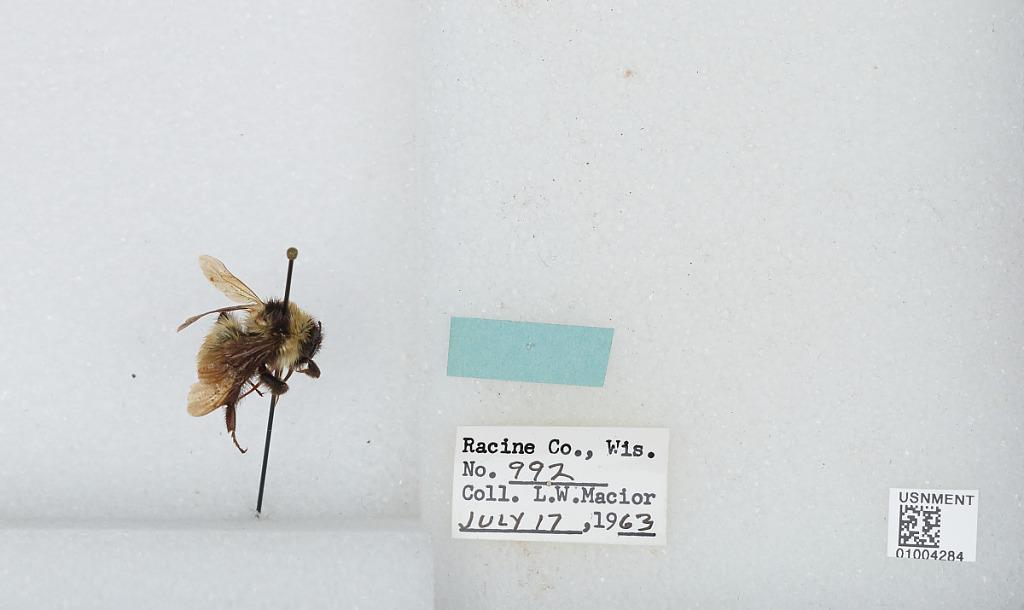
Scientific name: Bombus (Fervidobombus) fervidus fervidus (Fabricius)
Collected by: L. Macior
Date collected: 1963-7-17
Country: United States
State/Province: Wisconsin
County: Racine
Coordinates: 42.78, -87.76